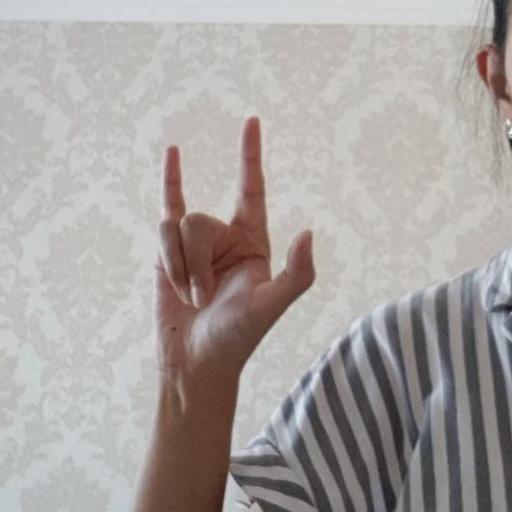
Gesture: rock